Sky position (RA, Dec in degrees): 243.198, 28.868
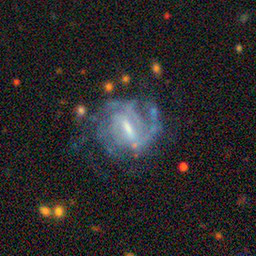
Galaxy morphology: Barred Spiral Galaxies